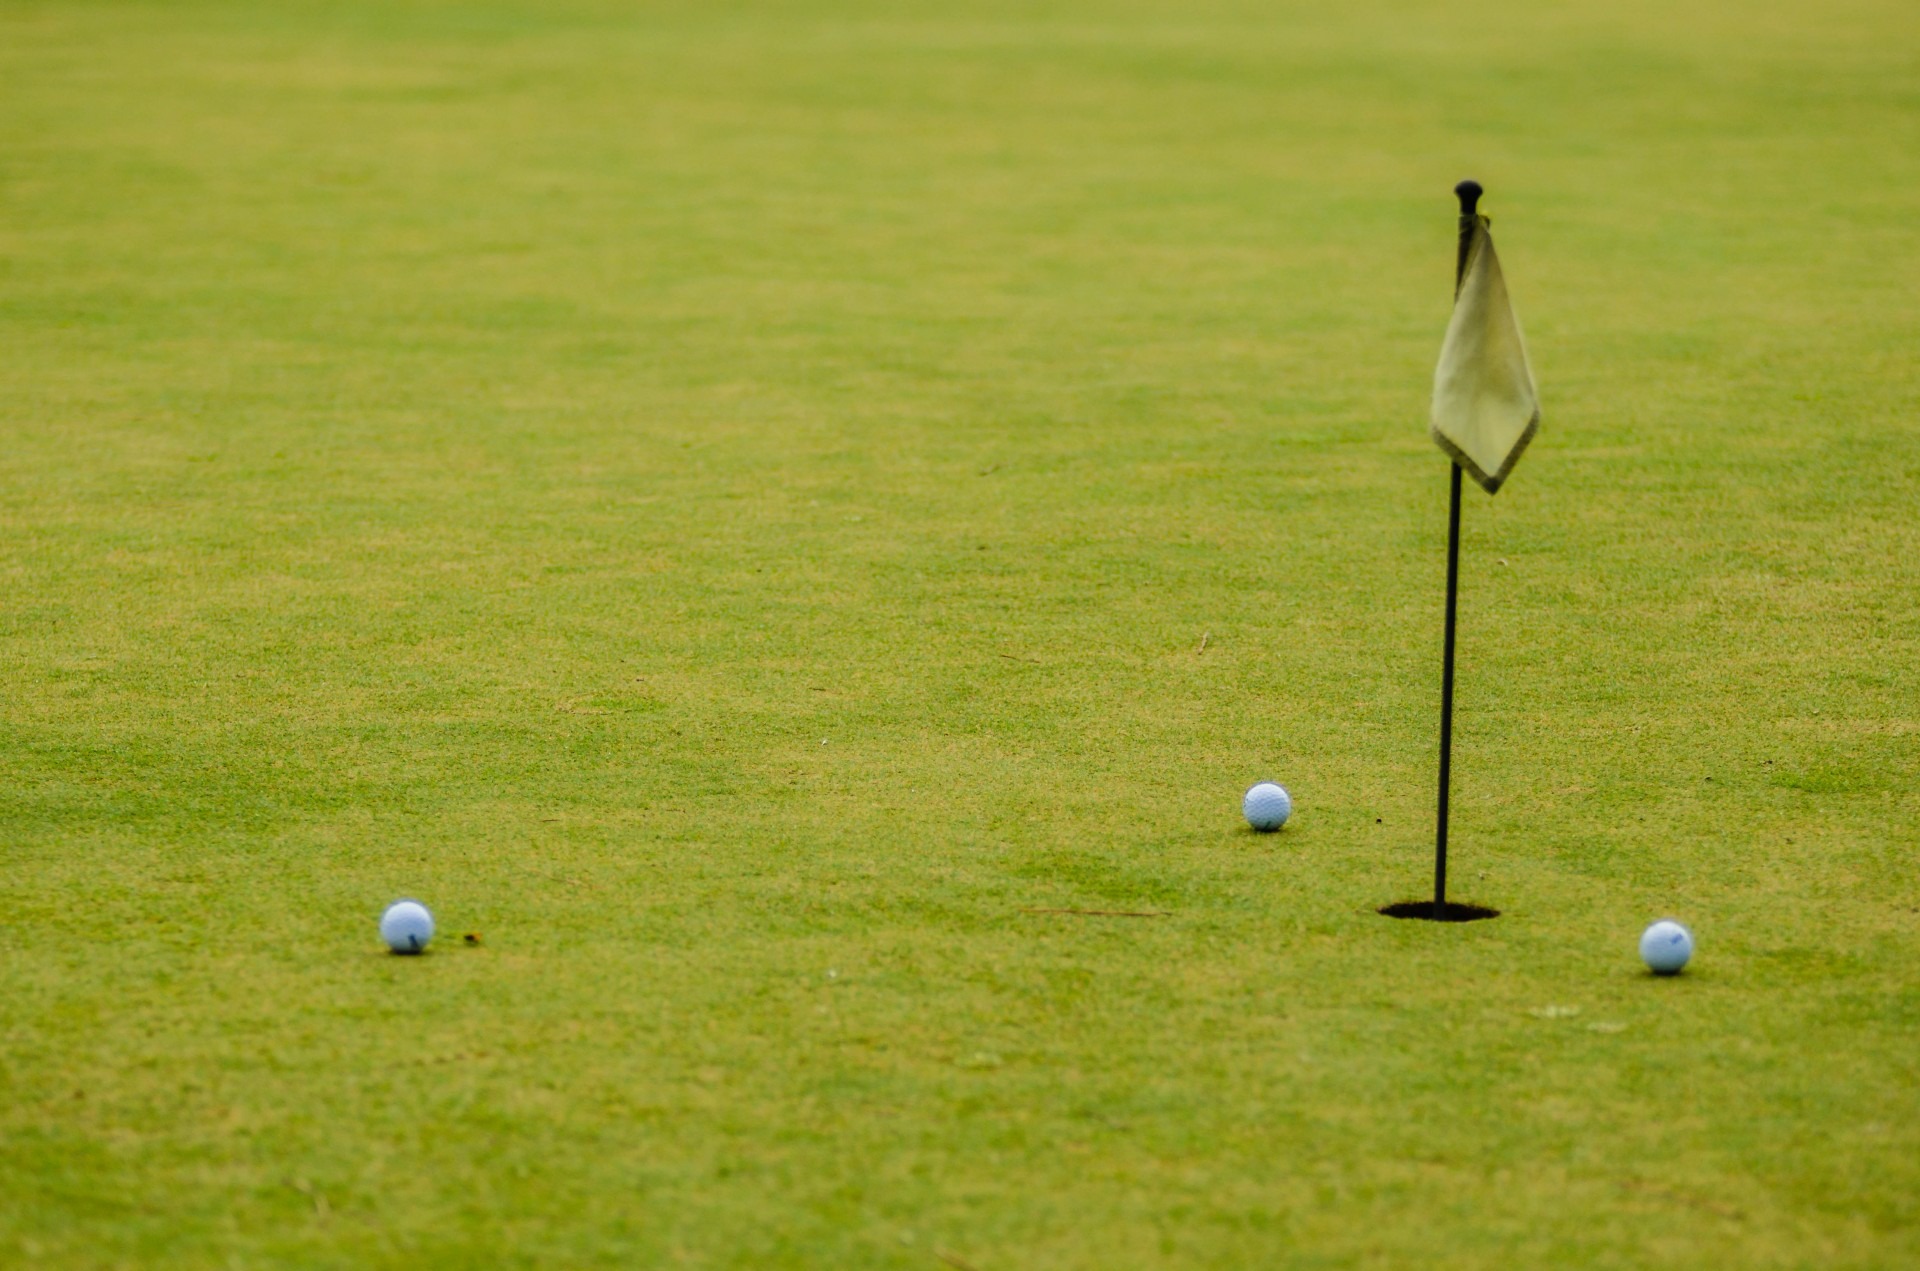
landscape, grass, sport, lawn, meadow, recreation, green, flag, action, baseball field, golf, golf course, golf club, fun, three, sports, grassland, ball, course, balls, ball game, outdoor recreation, sport venue, individual sports, pitch and putt